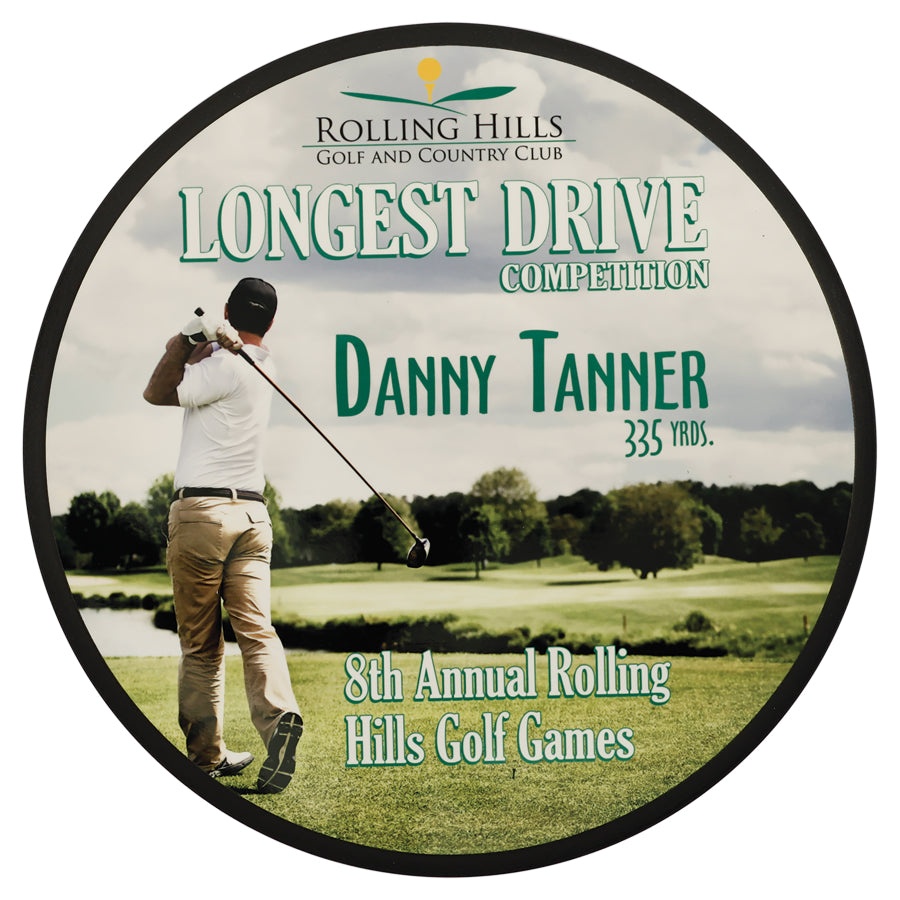
Sublimatable Round Plaque with Black Edge
Brand: JD's House of Trophies
Category: Arts & Entertainment > Party & Celebration > Trophies & Awards > Award Plaques